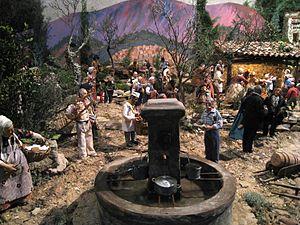
Pierre Graille est un santonnier, sculpteur, faïencier de la région de Provence-Alpes-Côte d'Azur.